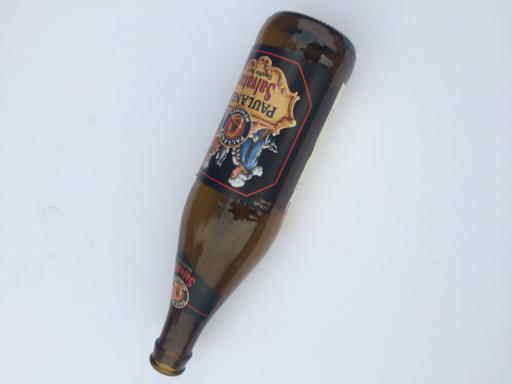
Waste category: glass